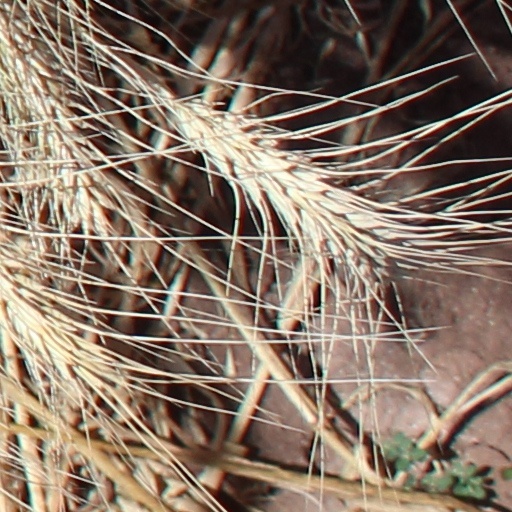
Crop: wheat